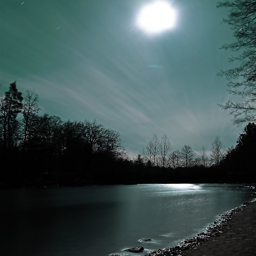
in the woods at night